Ebed-Melech

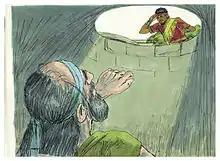
Ebed-Melech sees Jeremiah in the cistern. (Jim Padgett, 1984)

Ebed-Melech ( "‘Eḇeḏmeleḵ") is a character in Jeremiah 38. When Jeremiah had been thrown into a cistern and left to die, Ebed-Melech came to rescue him. As a result, Jeremiah relayed God's message to him that he would survive the coming destruction of Jerusalem.